Luigi Island

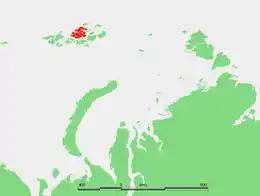
Location of the Zemlya Zichy subgroup of the Franz Josef Archipelago. Luigi Island is its westernmost island.

Luigi Island is an island in Franz Josef Land, Russian Federation.